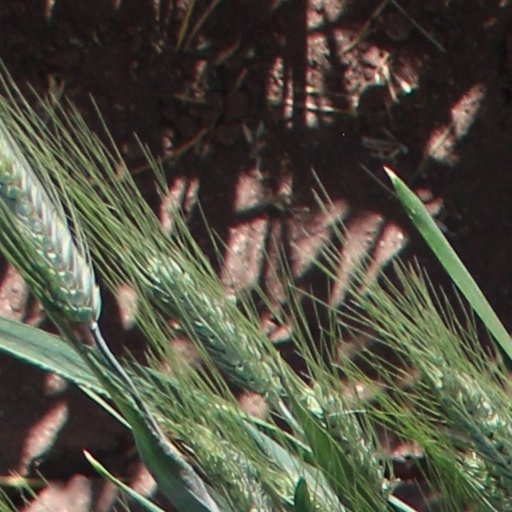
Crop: wheat